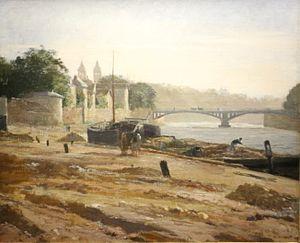
Melun est une commune française située dans le département de Seine-et-Marne en région Île-de-France. Elle est le siège de la préfecture et la troisième ville la plus peuplée du département après Meaux et Chelles et avant Pontault-Combault.